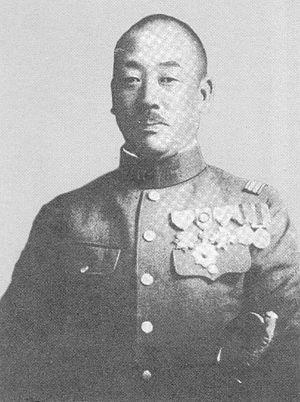
Sadasue Senda, 千田貞季, né en 1892 décédé le 26 mars 1945 à Iwo Jima, est un lieutenant général de l'Armée impériale japonaise, durant la bataille d'Iwo Jima en 1945, où il perdit la vie.